Samuel Mauger

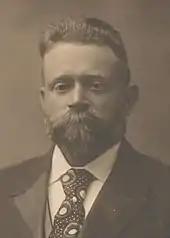
Studio portrait by Swiss Studios

Mauger served as the member for Melbourne Ports from 1901 to 1906. At the 1906 federal election, Mauger contested the newly created seat of Maribyrnong and became the electorate's first Federal Member of Parliament. He was a Minister without a Portfolio from 1906 until 1907 and then Postmaster-General until 1908. Mauger lost his seat of Maribyrnong to ALP candidate James Fenton in 1910.